Omak, Washington

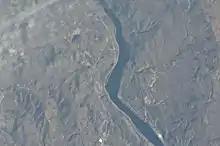
Aerial view of Omak and Okanogan County

The Okanogan–Wenatchee National Forest, the largest forest on the West Coast, provides residents with trails for walking, hiking and cycling close to home and encompasses several skiing regions. It received approximately 397,000 visitors in 2005, most of whom came from over away. Numerous general recreational opportunities, such as hunting and rock scenery, are available nearby. There are various hiking trails in nearby hilly areas, including Omak Mountain and its look-out tower, and Moses Mountain. The Granite Mountain Trail is located between the forests about away from the city. There is skiing available about west of town at the Loup Loup Ski Bowl. Nearby state parks include Conconully State Park ( northwest), Bridgeport State Park ( south), Osoyoos Lake State Park ( north), and Alta Lake State Park ( southwest). Birdwatchers can see quail, anatidae, turkey buzzard, wild turkey and bald eagles in the Omak area.